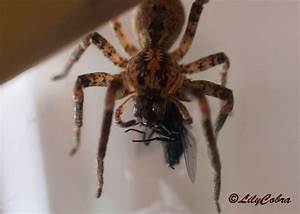
Label: ragno